Minnesota River

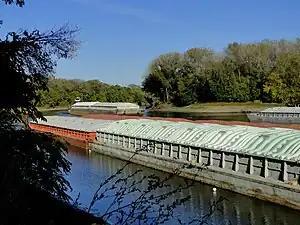
The towboat "J.L. Fleming" brings empty grain barges into Port Cargill on the Minnesota River, a tributary of the Mississippi River.

The Minnesota River is a tributary of the Mississippi River, approximately 332 miles (534 km) long, in the U.S. state of Minnesota. It drains a watershed of in Minnesota and about in South Dakota and Iowa.